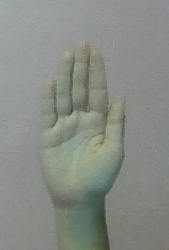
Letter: seen